Jacquian Williams

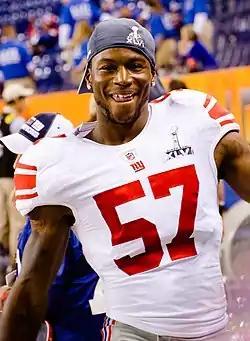
Williams after winning Super Bowl XLVI

Jacquian Williams (born July 20, 1988) is an American former professional football player who was a linebacker in the National Football League (NFL). He played college football for the South Florida Bulls.